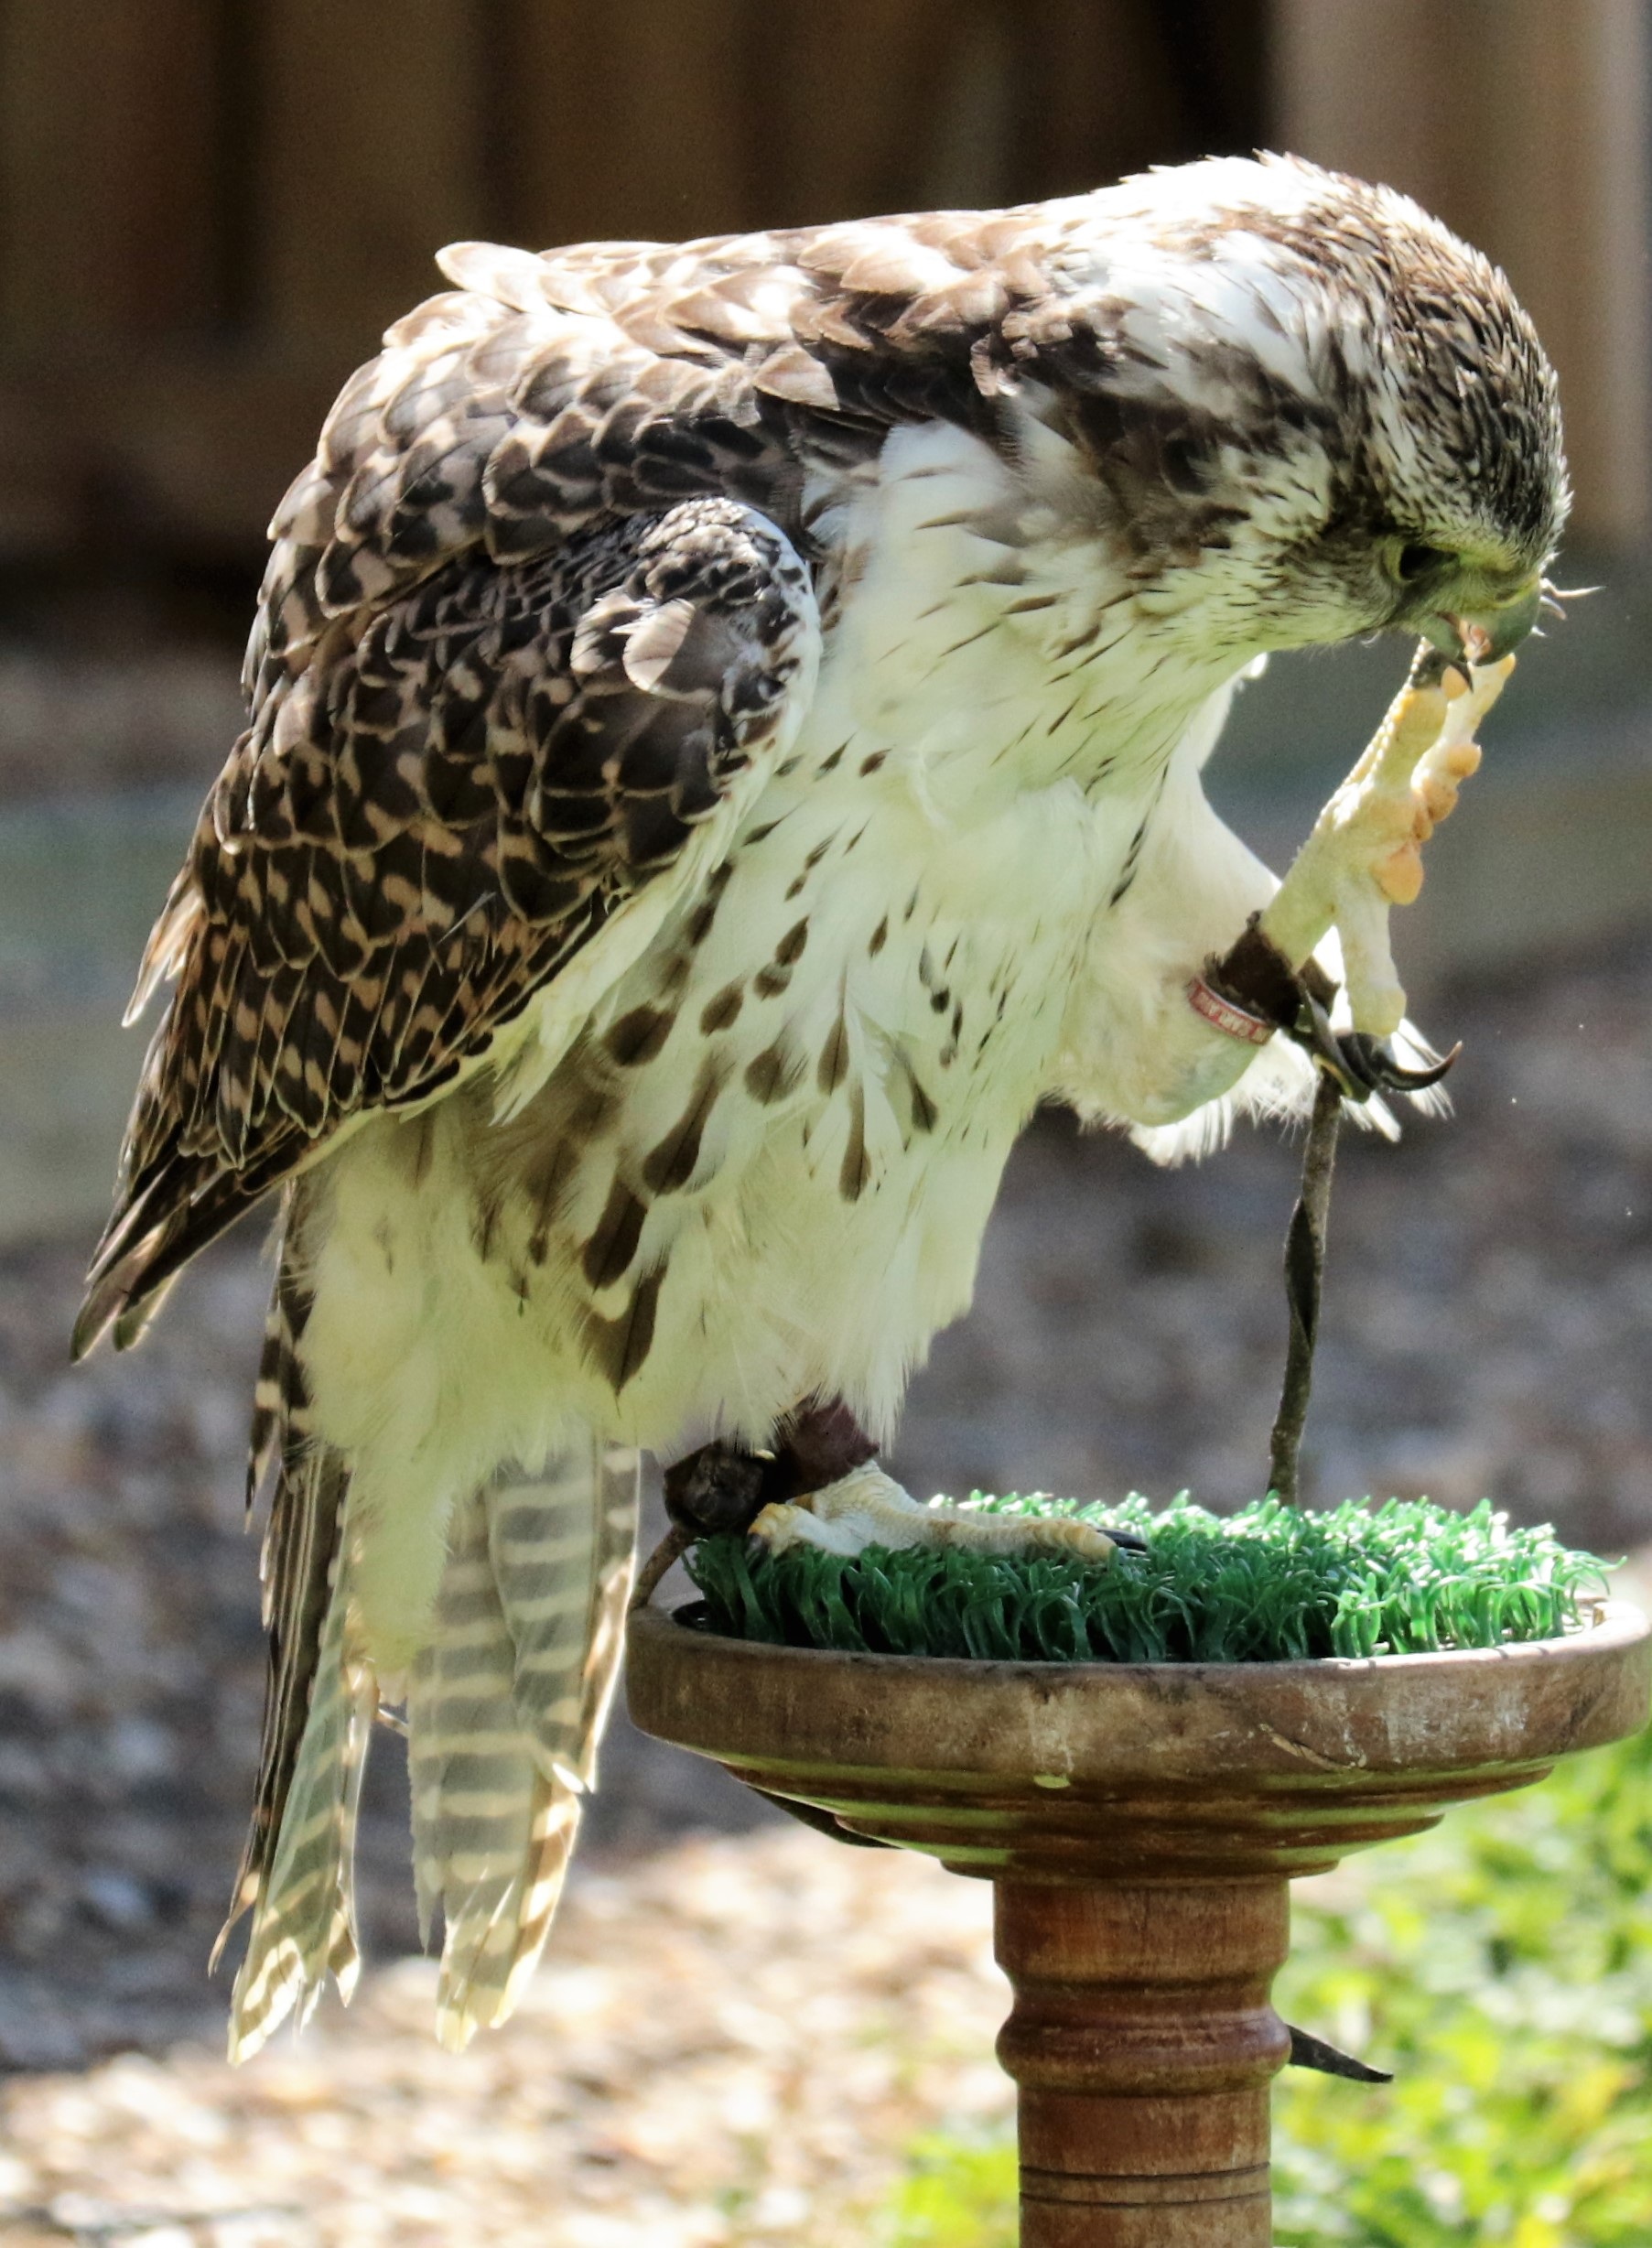
nature, bird, wing, wildlife, wild, beak, predator, hawk, fauna, raptor, bird of prey, vertebrate, hunter, falcon, prey, falconry, gyr, gyr falcon, accipitriformes